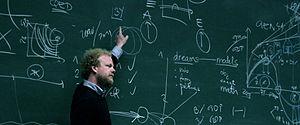
Tomas Sedlacek, ou Tomáš Sedláček en tchèque, né le 23 janvier 1977 à Roudnice nad Labem, est un économiste et universitaire tchèque. Il est responsable de la stratégie macroéconomique à la banque ČSOB, après avoir été membre du conseil économique national de la République tchèque et conseiller de l'ancien président Václav Havel. Il a notamment rédigé un livre devenu best-seller en République tchèque où il expose une vision hétérodoxe de l'économie, intitulé L'Économie du Bien et du Mal.